Operation Rolling Thunder

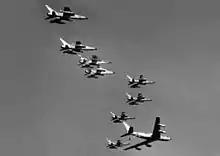
F-105Ds refueling en route to North Vietnam in 1965

These actions led to the plans for a sustained air campaign being reconsidered. On 13 February a new plan was approved and given the name "Rolling Thunder", merging targets and priorities from the lists produced by the Bundys and the JCS. This campaign was not aimed at specific actions on the part of the North Vietnamese, but was intended as a larger response to the growing hostilities as a whole. Although some within the administration believed that the campaign would be costly, and that it might not work, they reasoned that it was "an acceptable risk, especially when considered against the alternative of introducing American combat troops." "Rolling Thunder" called for an eight-week air campaign consistent with the restrictions imposed by that Johnson and Secretary of Defense McNamara. If the insurgency continued "with DRV support, strikes against the DRV would be extended with intensified efforts against targets north of the 19th parallel."